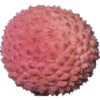
Label: lychee